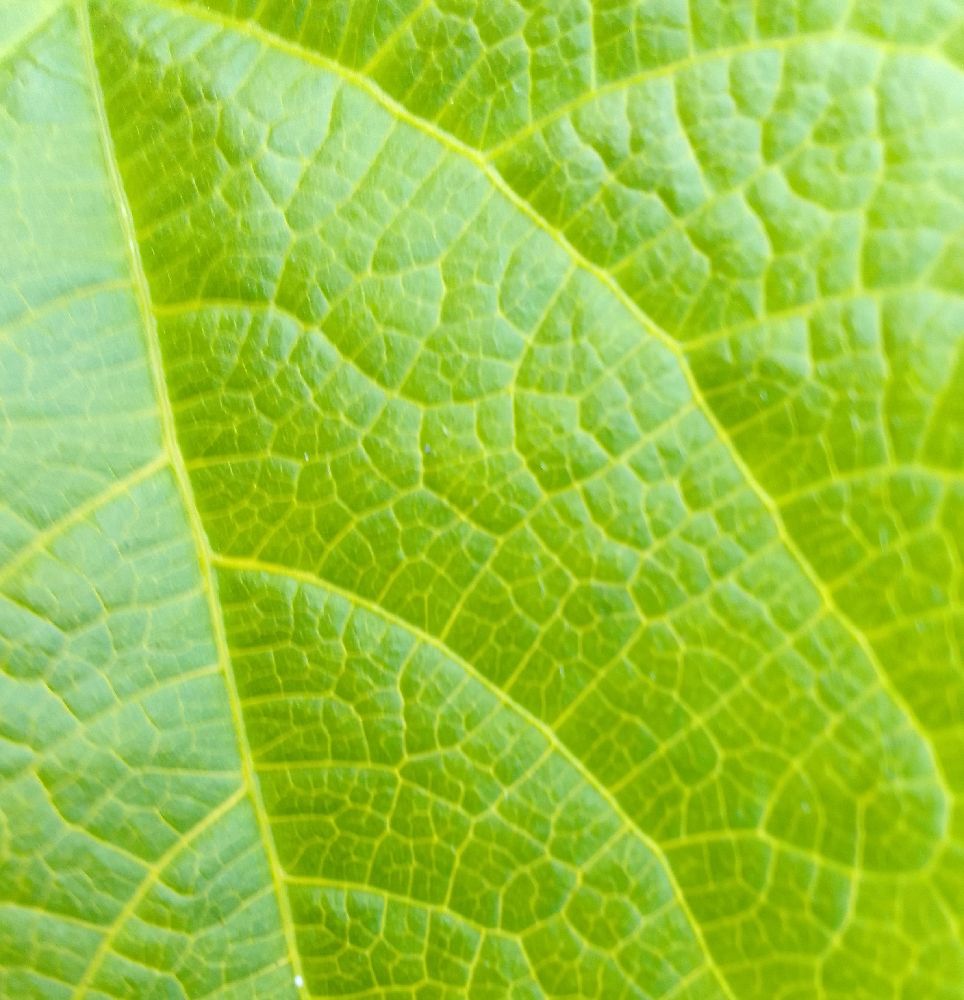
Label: healthy